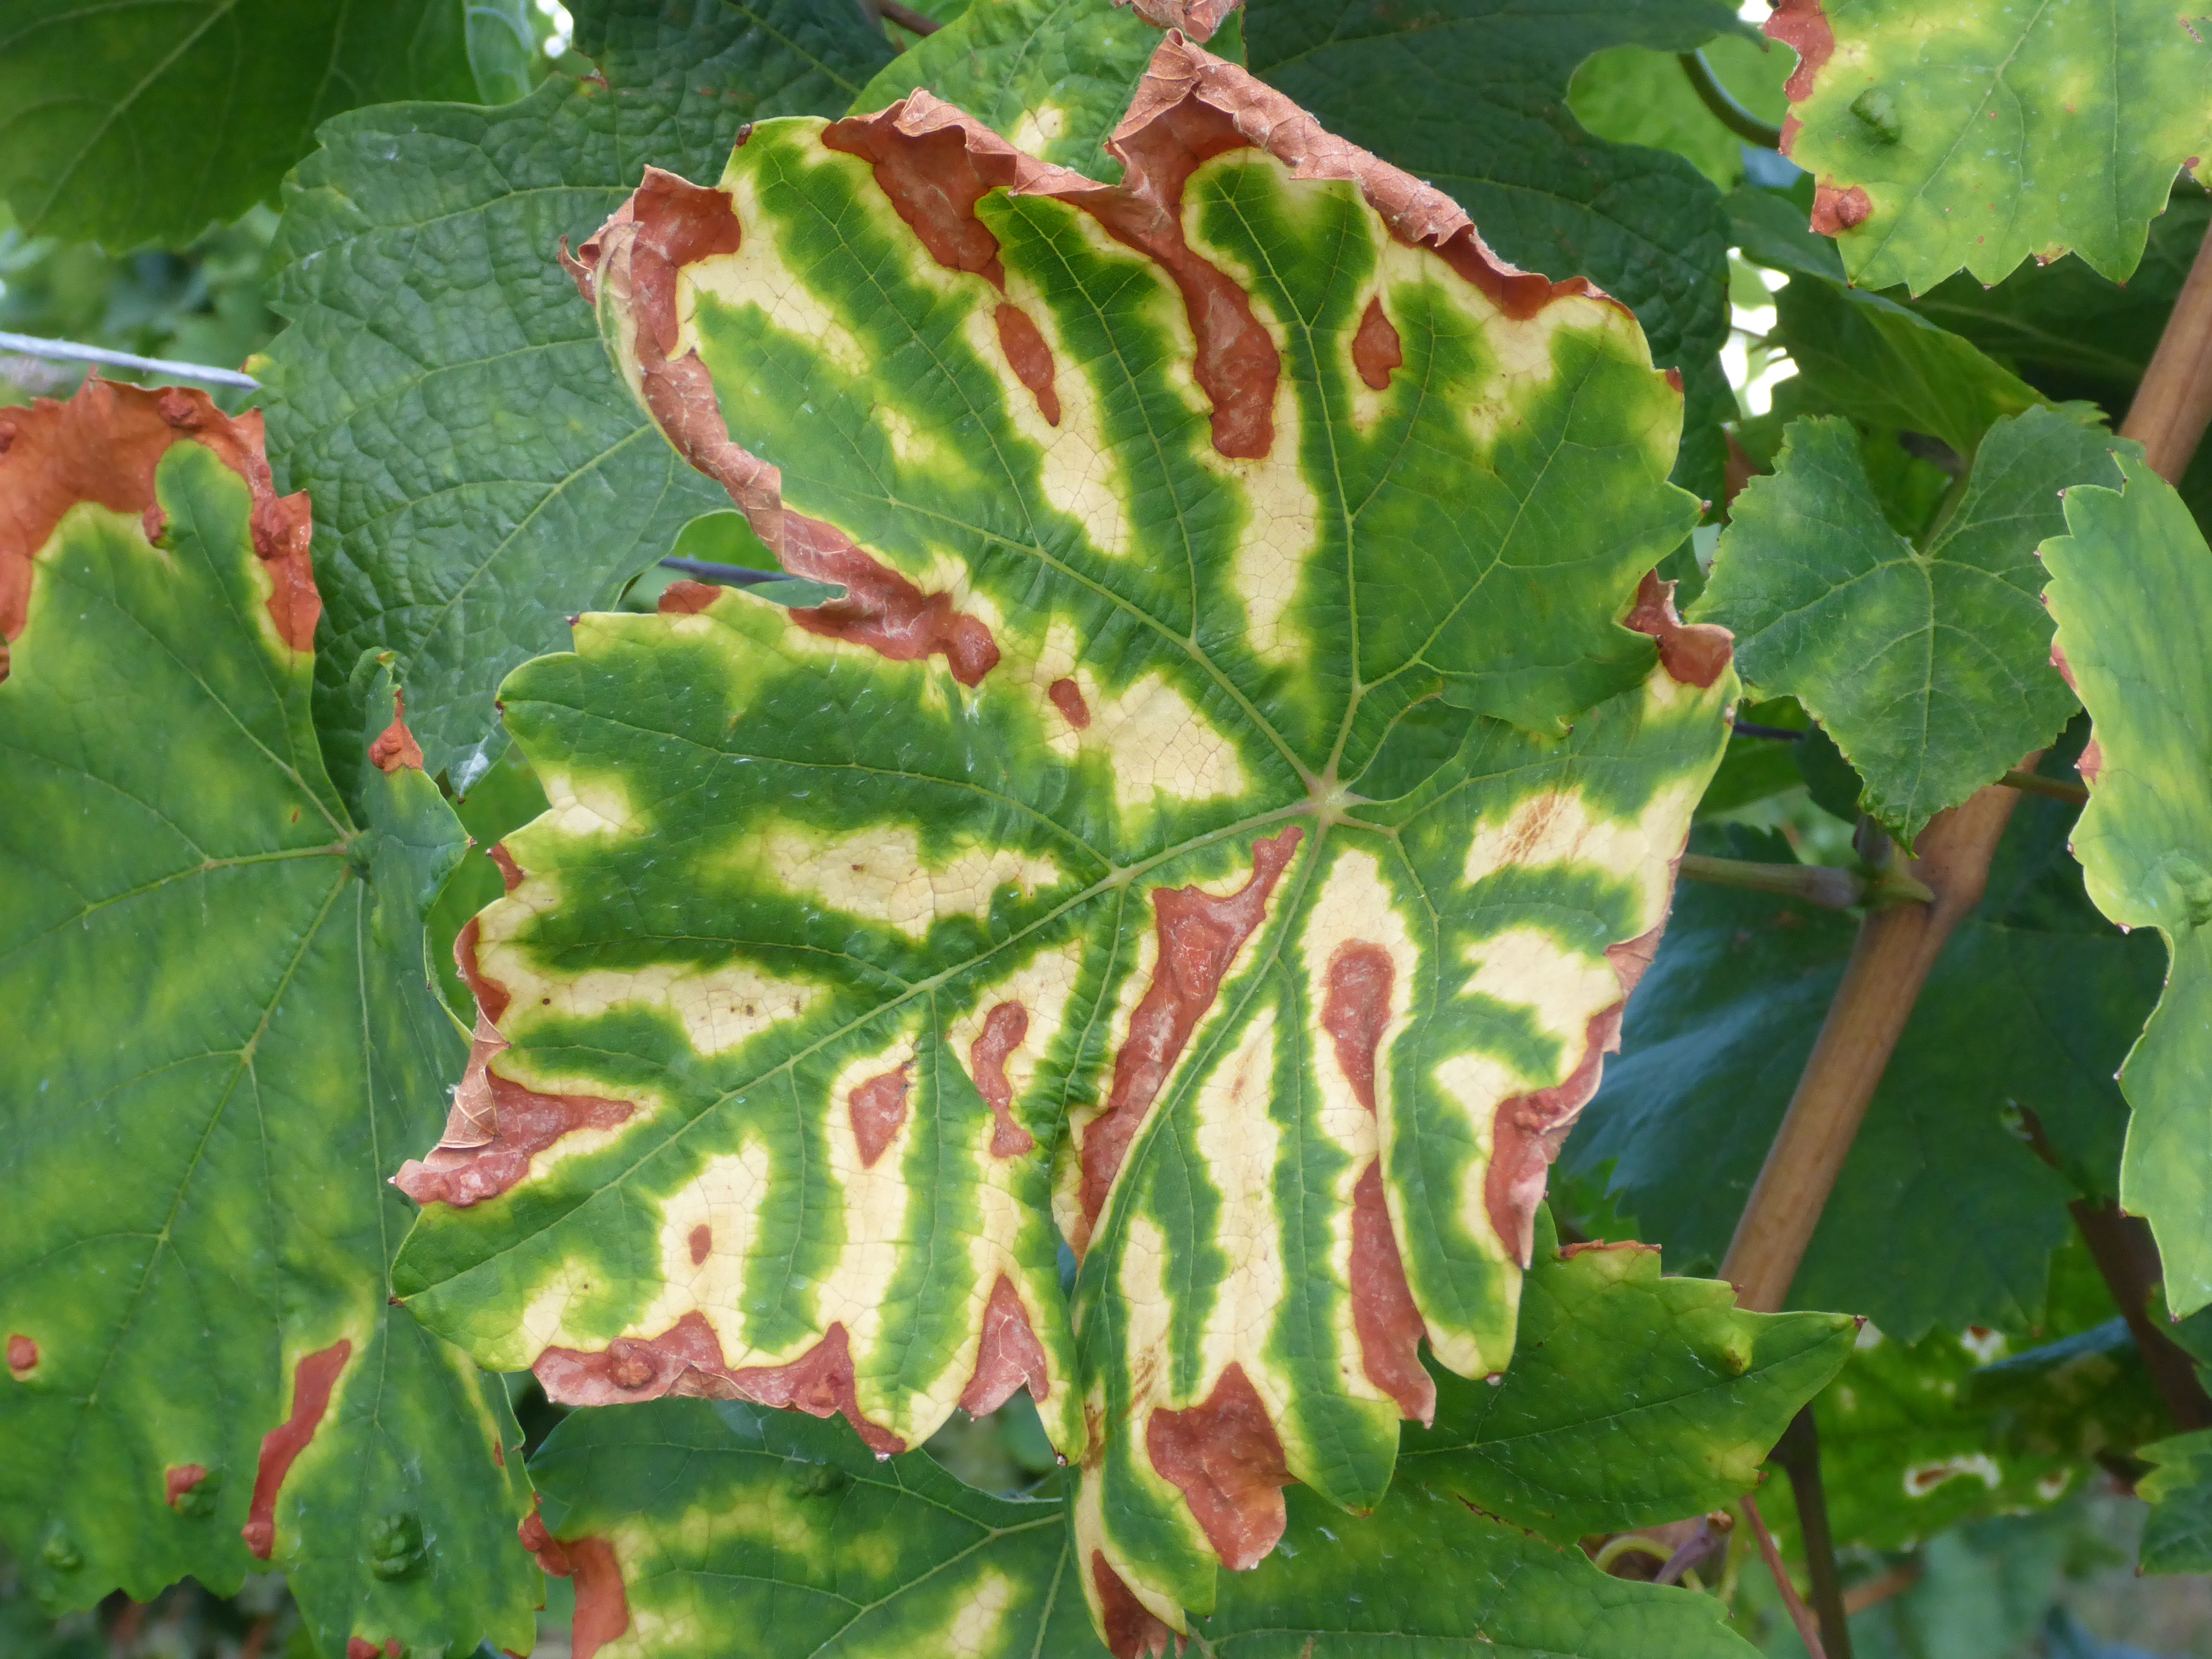
tree, nature, plant, vine, vineyard, wine, vintage, fruit, leaf, flower, purple, food, green, harvest, produce, color, autumn, botany, colorful, emerge, vines, shrub, deciduous, fall color, fall leaves, autumn colours, winegrowing, wine leaf, flowering plant, grape leaves, woody plant, land plant